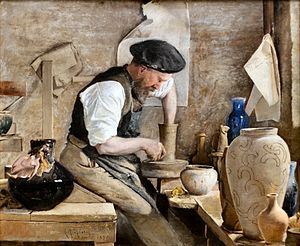
Herman Kähler
Herman Kähler i sit værksted, malet af L.A. Ring i 1890.
Herman August Kähler var en dansk lervarefabrikant.